Poverty in the United States

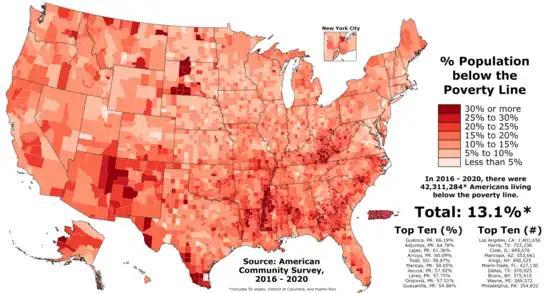

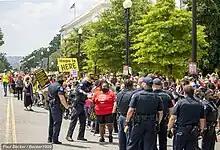
Rally Poor Peoples Campaign Washington DC

In the United States, poverty has both social and political implications. Based on poverty measures used by the Census Bureau (which exclude non-cash factors such as food stamps or medical care or public housing), America had 37 million people defined as living in poverty in 2023; this is 11 percent of the population. Some of the many causes include income, inequality, inflation, unemployment, debt traps and poor education. The majority of adults living in poverty are employed and have at least a high school education. Although the US is a relatively wealthy country by international standards, it has a persistently high poverty rate compared to other developed countries due in part to a less generous welfare system.